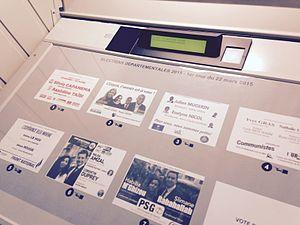
Nedap machine à voter utilisée à Stains (Seine-Saint-Denis, France) pour le 1er tour des élections départementales le 22 mars 2015
Les élections départementales en Seine-Saint-Denis ont eu lieu les 22 et 29 mars 2015.
Stains est une commune française, située dans le département de la Seine-Saint-Denis en région Île-de-France, membre de la Métropole du Grand Paris. Ses habitants sont appelés les Stanois et les Stanoises.